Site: brandenburg
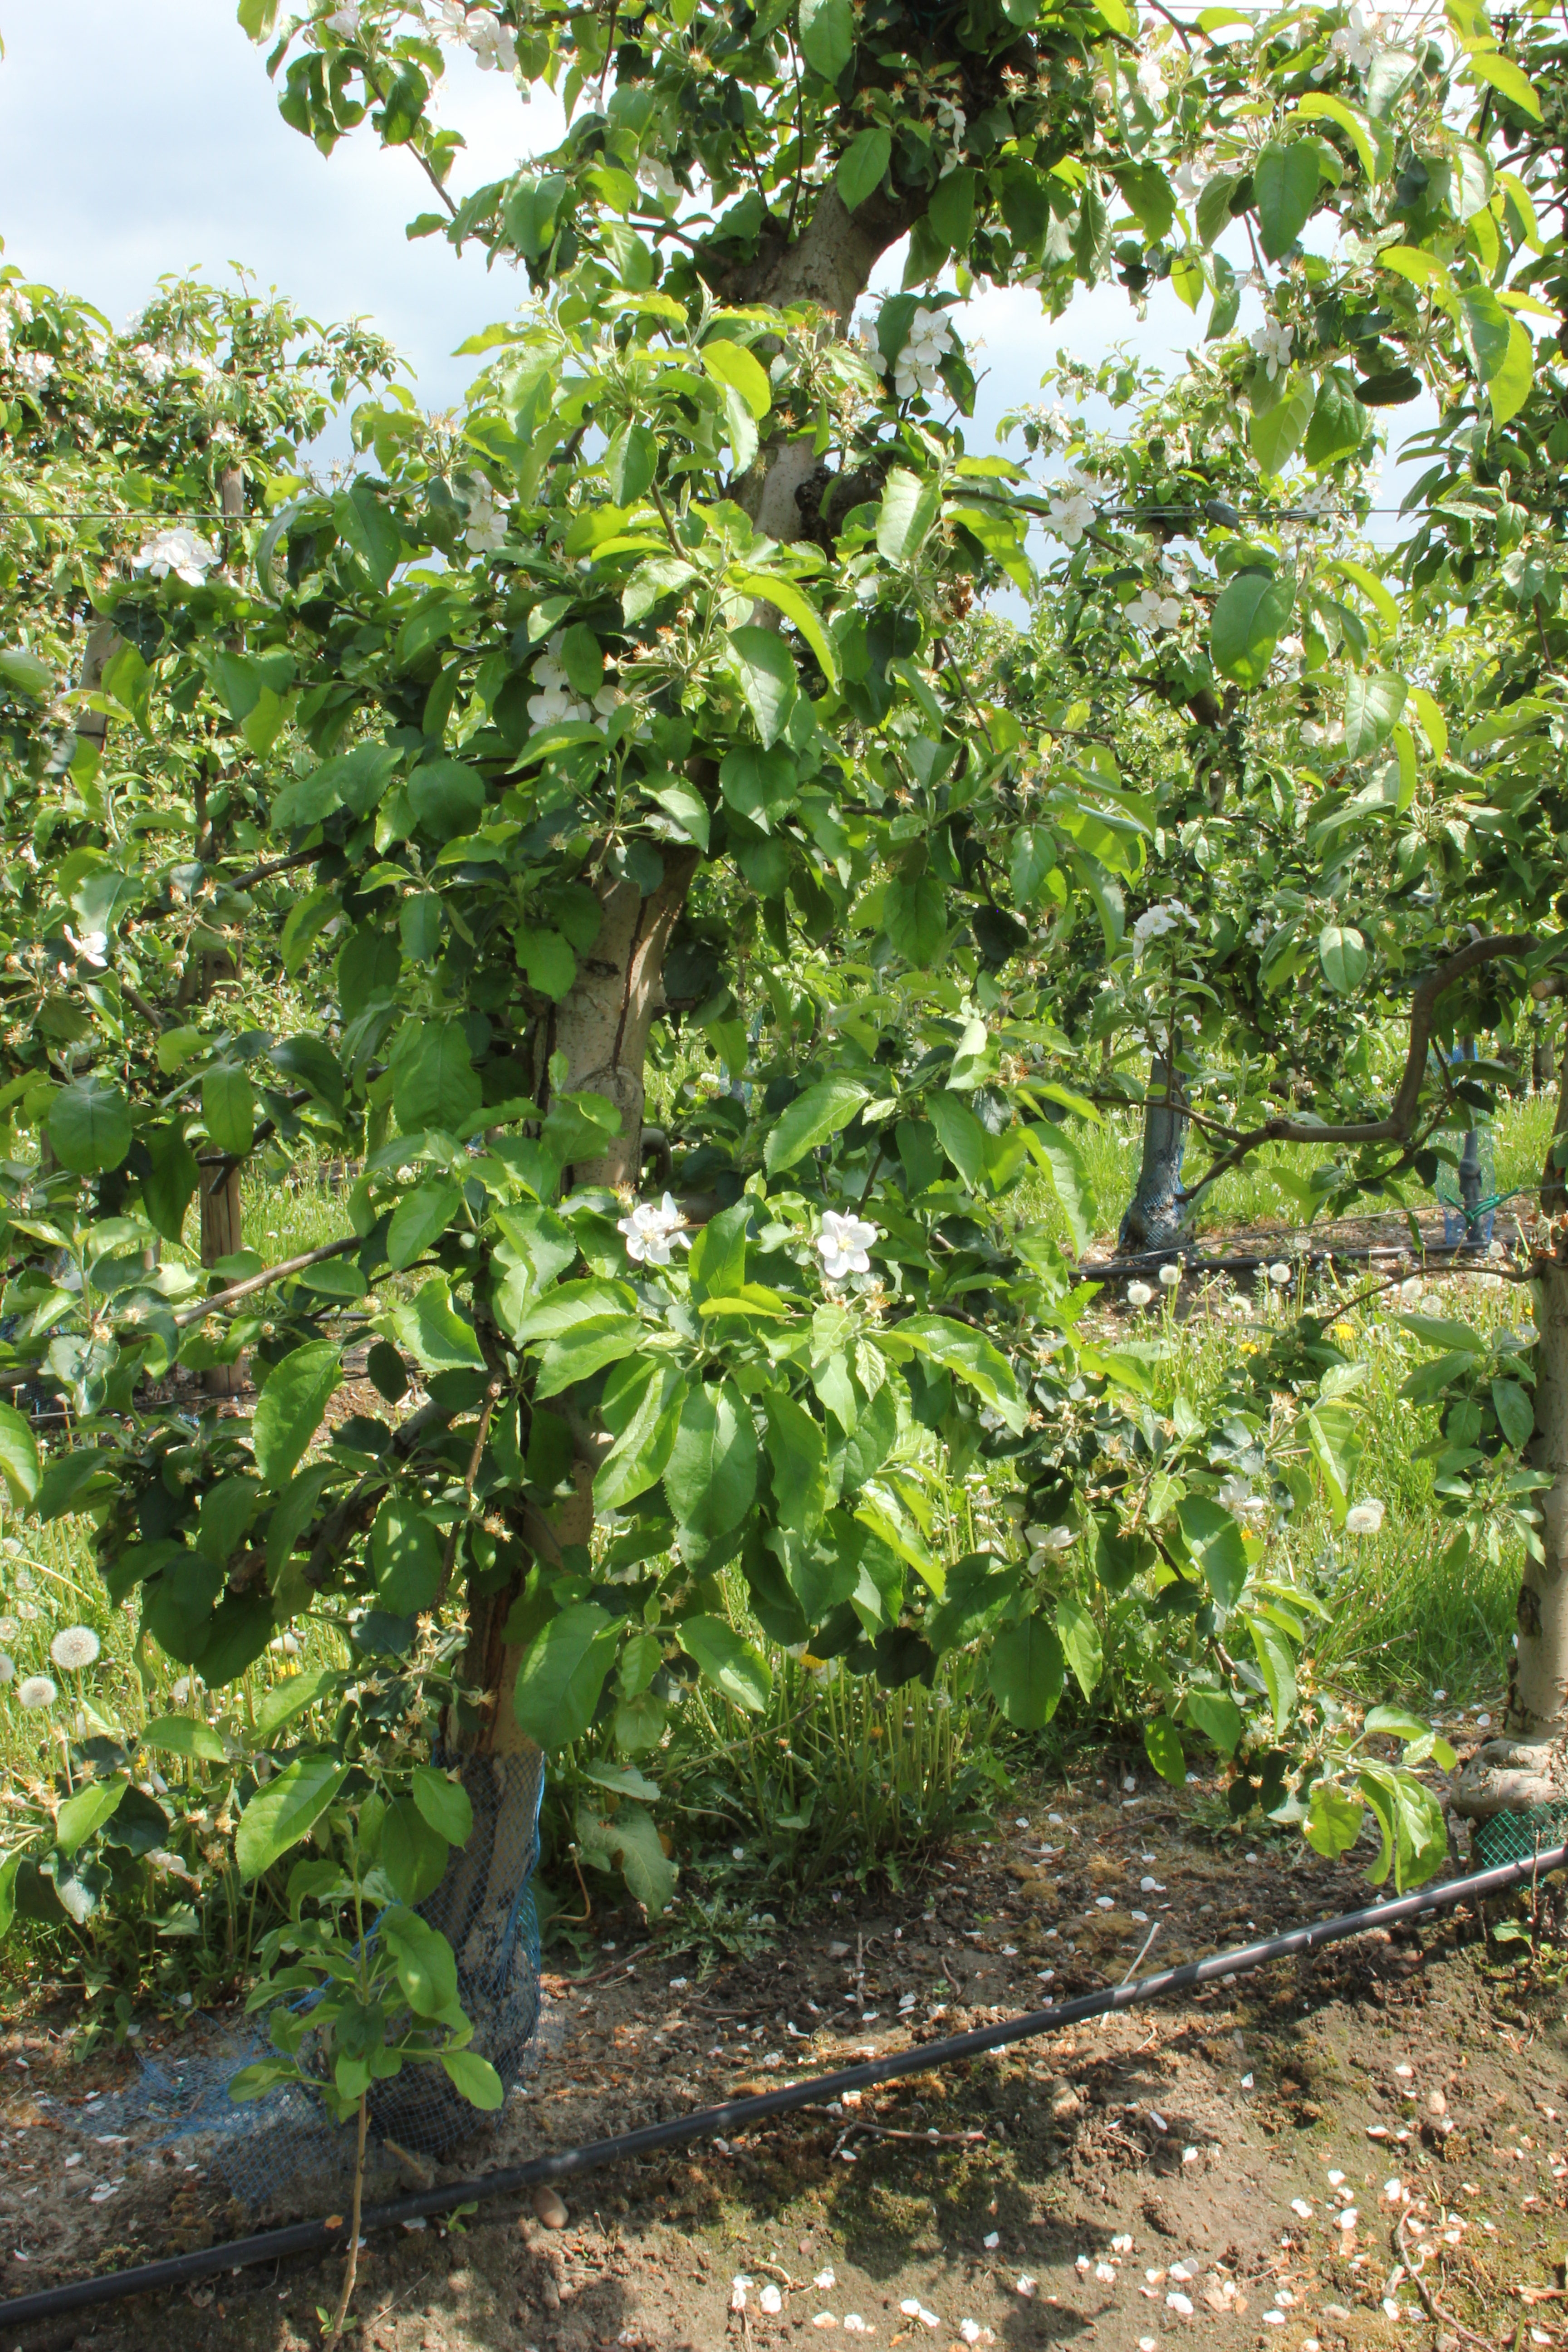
Growth stage (BBCH 67): Flowering